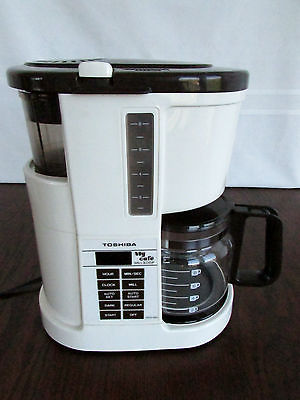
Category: coffee maker